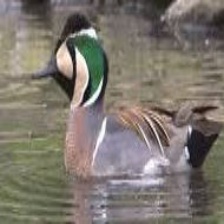
Species: BAIKAL TEAL
Scientific name: ANAS FORMOSA
ImageNet parent category: drake